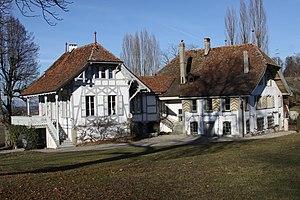
Villa de Montenach, Balliswil 3 &amp
Cette liste présente les biens culturels d'importance nationale dans le canton de Fribourg. Cette liste correspond à l'édition 2009 de l'Inventaire Suisse des biens culturels d'importance nationale pour le canton de Fribourg. Il est trié par commune et inclus : 205 bâtiments séparés, 14 collections, 18 sites archéologiques et un cas particulier.
Guin est une localité et une commune suisse du canton de Fribourg, située dans le district de la Singine.